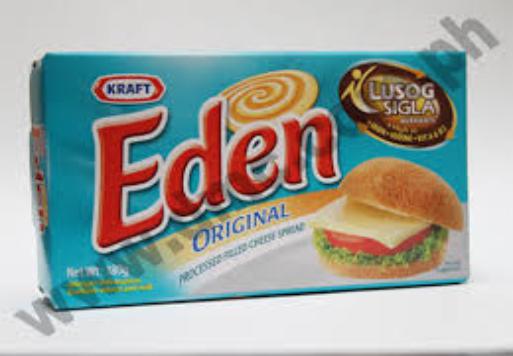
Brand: Eden Cheese
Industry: Food